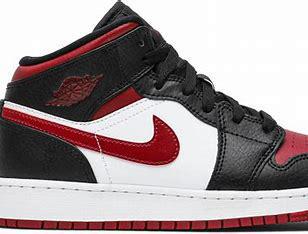
Brand: Jordan
Model: kg Air Jordan 1 Mid